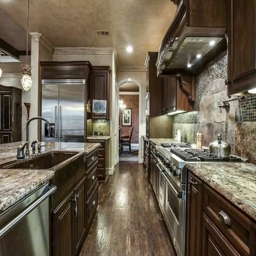
love the dark cabinets & stainless steel in this kitchen .